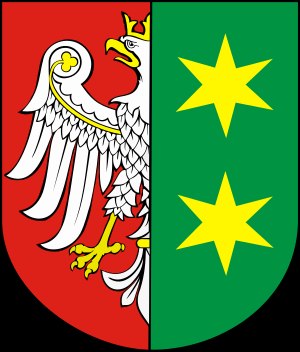
Województwo lubuskie
Voivodskabet lubusz' våbenskjold
Województwo lubuskie er en administrativ del i det vestligelige Polen, et af de 16 voivodskaber, der blev skabt, efter den administrative reform i 1999. Voivodskabets hovedstad er Gorzów Wielkopolski. Voivodskabet Lubusz har et areal på 13.985 km² og 1.008.424 indbyggere, befolkningstætheden er på 72,1 personer pr km².